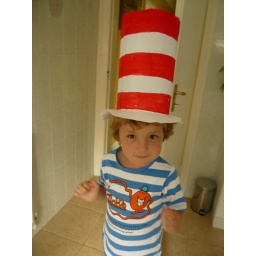
cat in the hat hat